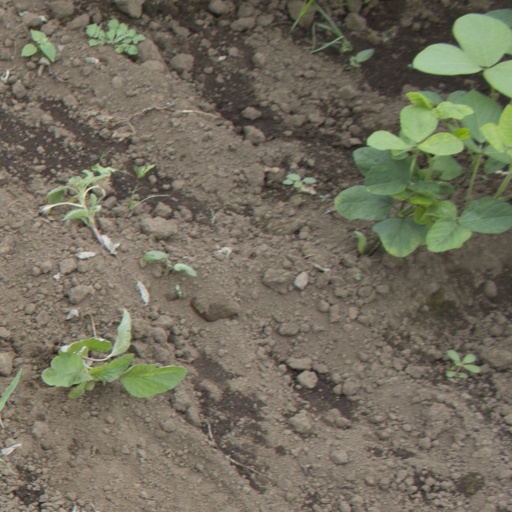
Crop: soybean